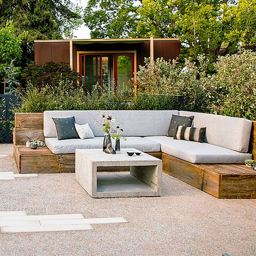
play with texture - ideas for a sunset